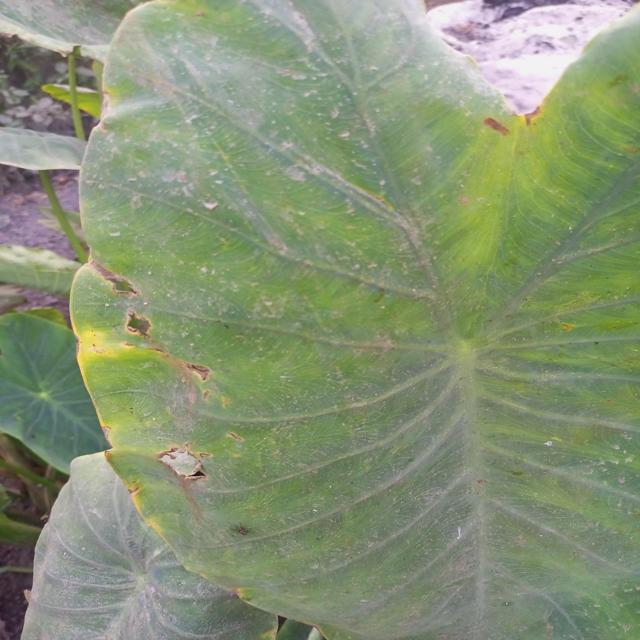
Label: Early_Blight